Phylesha Brown-Acton

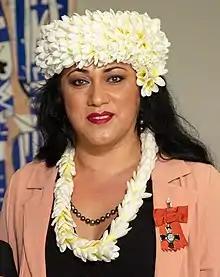
Brown-Acton in 2019

Phylesha Brown-Acton (born February 1976) is a Niuean fakafifine LGBTQ+ rights activist. In 2019, she was appointed a Member of the New Zealand Order of Merit to recognize her work with LGBTQ+ communities from the Pacific countries.